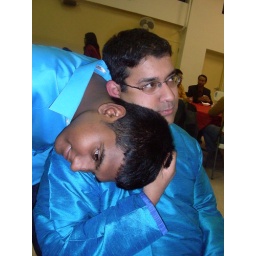
the boys in blue